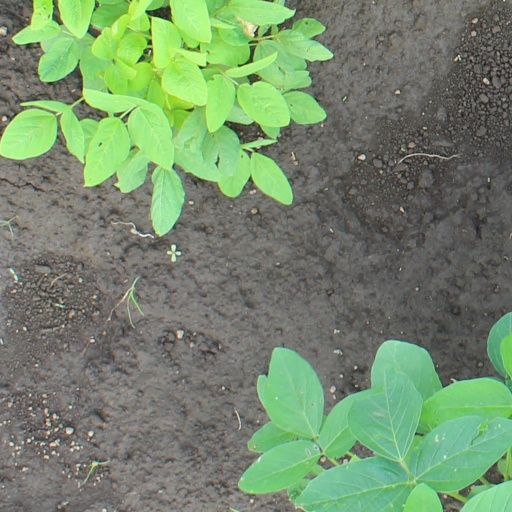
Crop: soybean